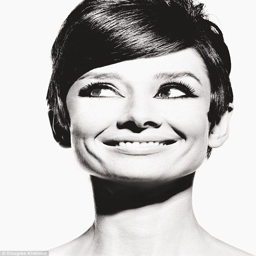
photographer , whose - image archive includes hundreds of portraits of actor , has not only witnessed the evolution of celebrity , but had a hand in transforming it himself